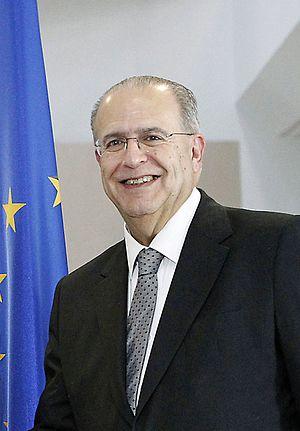
Ioánnis Kasoulídis est un homme politique chypriote, un des leaders du Rassemblement démocrate.